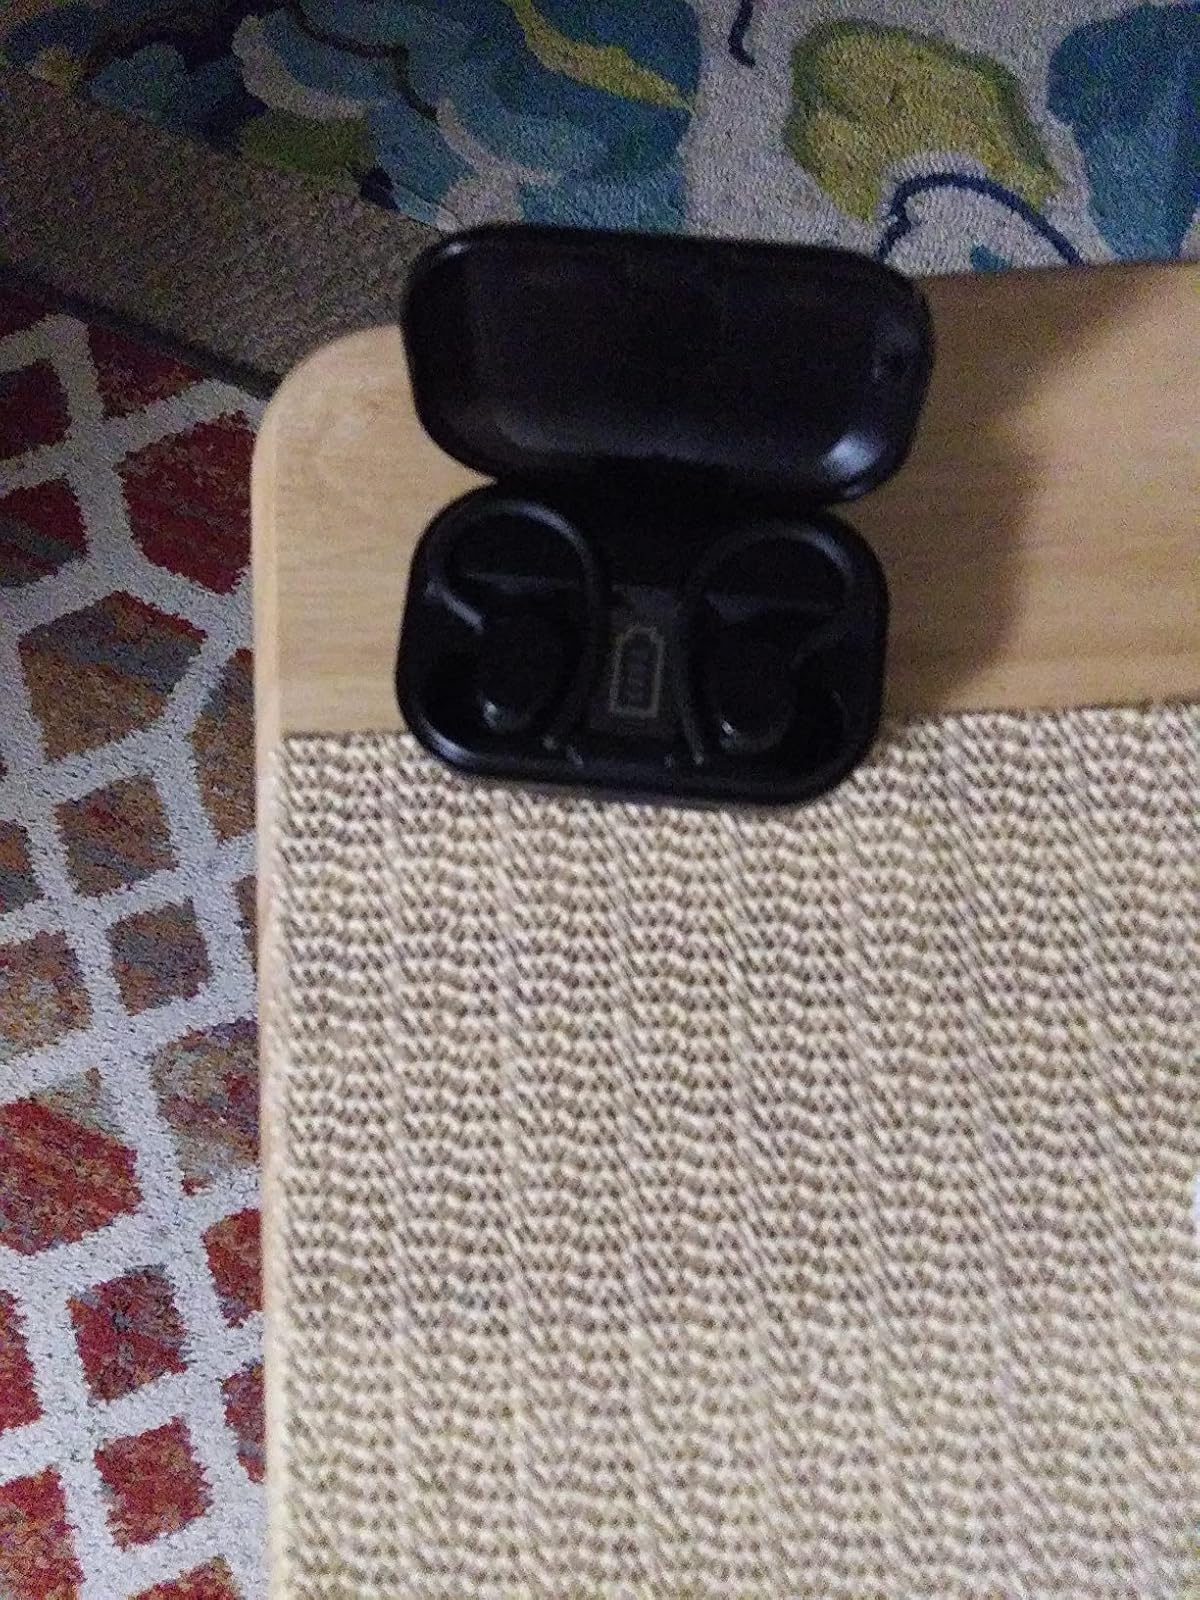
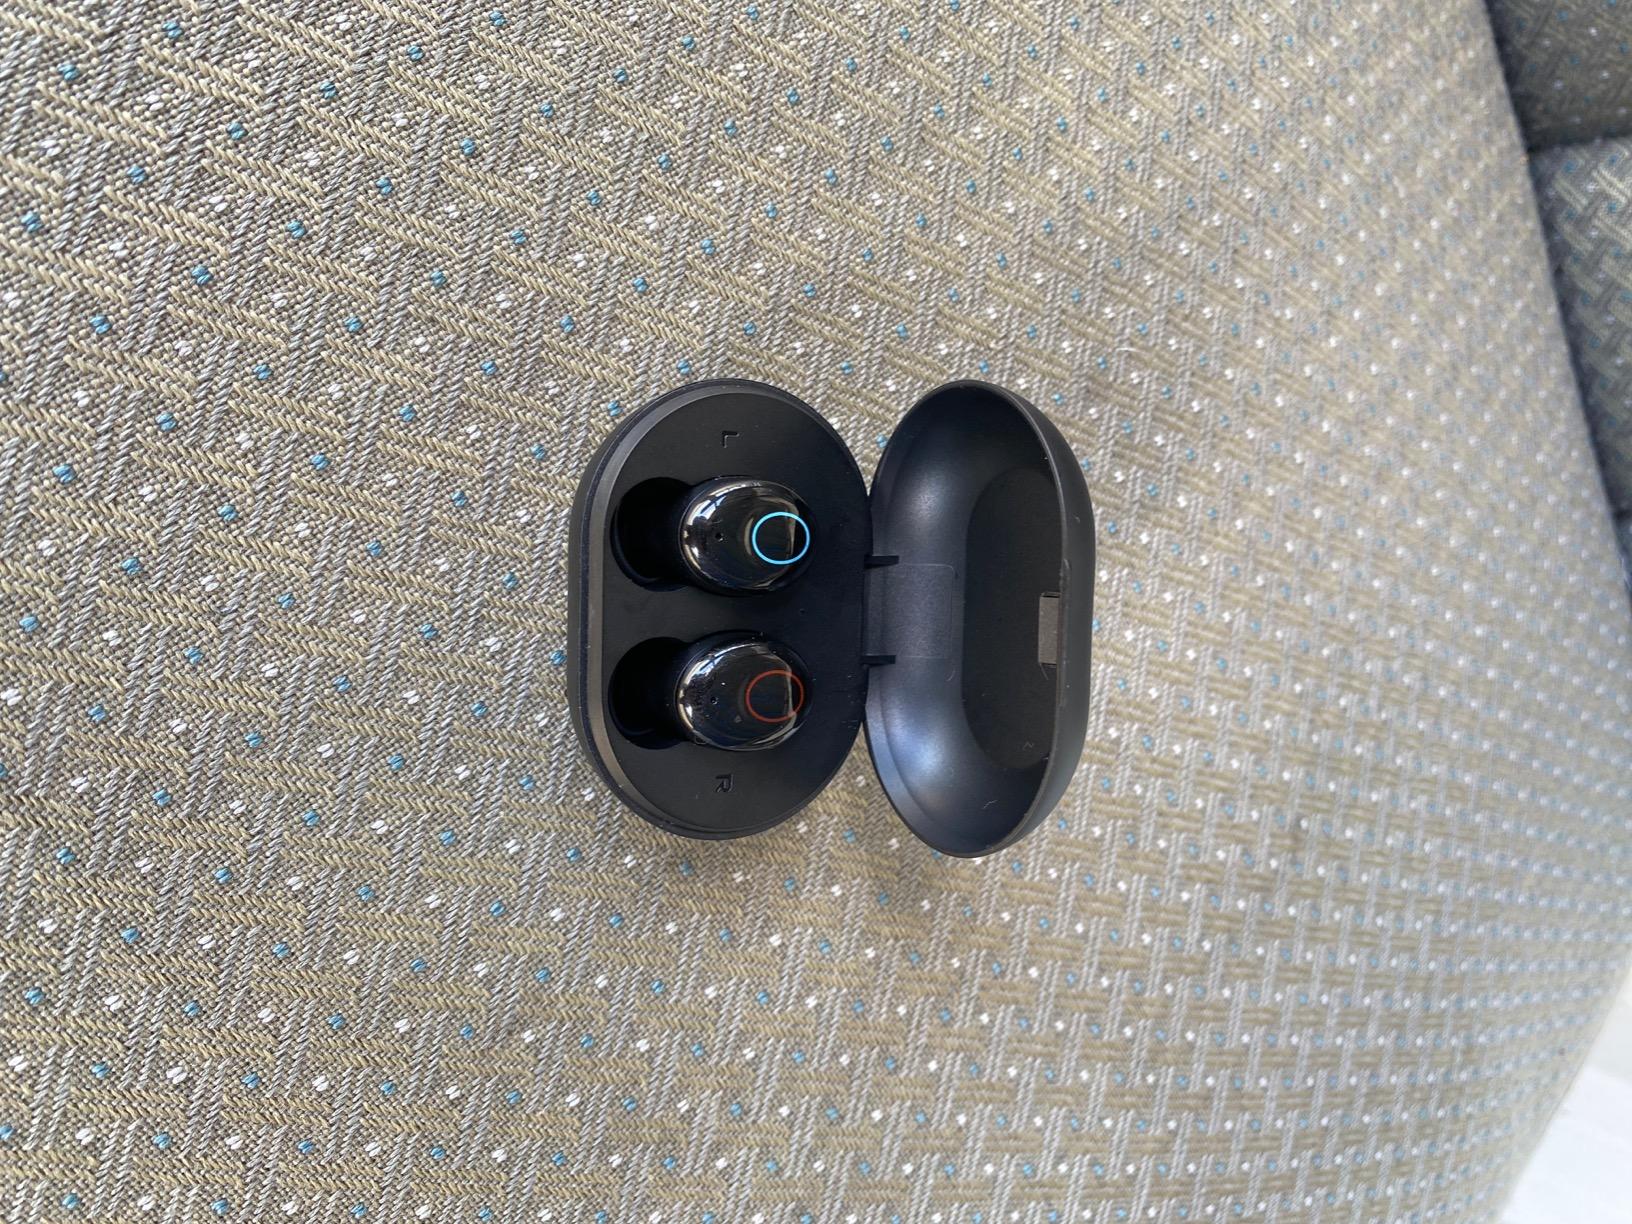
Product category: earbuds
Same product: no